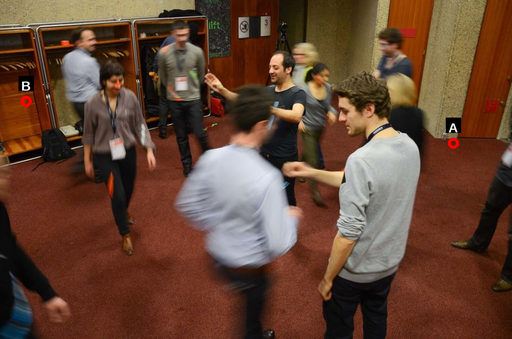
Question: Two points are circled on the image, labeled by A and B beside each circle. Which point is closer to the camera?
Select from the following choices.
(A) A is closer
(B) B is closer
Answer: B